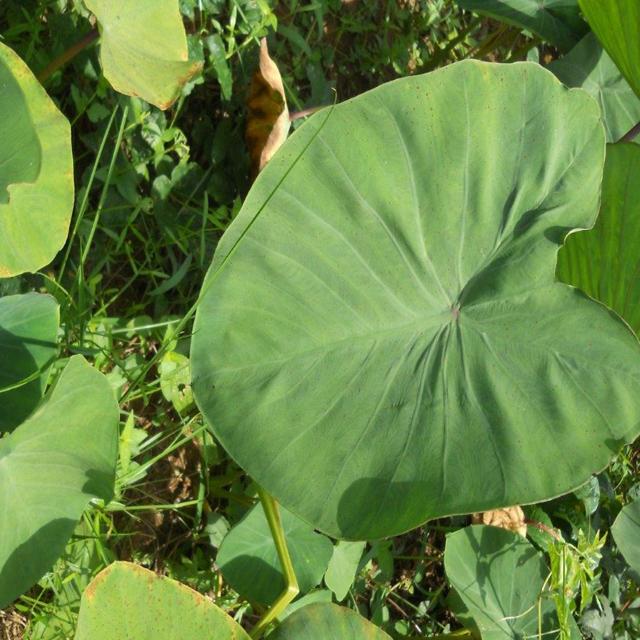
Label: Healthy